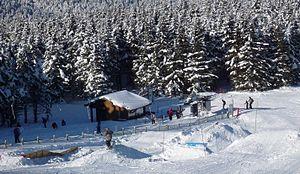
Snowpark de Chalmazel
Chalmazel ou Chalmazel - Pierre-sur-Haute est une station de sports d'hiver du Massif central située sur le territoire de la commune de Chalmazel-Jeansagnière, dans le département de la Loire, en région Auvergne-Rhône-Alpes. Son domaine skiable alpin s'étend de 1 109 à 1 600 mètres d'altitude sur les pentes de Pierre-sur-Haute, point culminant des monts du Forez, entre la forêt et les landes sauvages d'altitude.